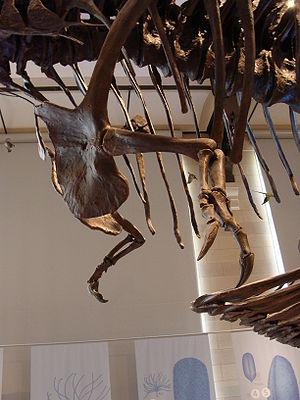
Tyrannosaurus, communément appelé tyrannosaure, est un genre éteint de dinosaures théropodes appartenant à la famille des Tyrannosauridae et ayant vécu durant la partie supérieure du Maastrichtien, dernier étage du système Crétacé, il y a environ 68 à 66 millions d'années, dans ce qui est actuellement l'Amérique du Nord. Tyrannosaurus rex, dont l'étymologie du nom signifie « roi des lézards tyrans », est l'une des plus célèbres espèces de dinosaure et l'unique espèce de Tyrannosaurus si le taxon Tarbosaurus bataar n'est pas considéré comme faisant partie du même genre. Tyrannosaurus fut l'un des derniers dinosaures non-aviens à avoir vécu jusqu'à l'extinction survenue à la limite Crétacé-Paléocène il y a 66 millions d'années.